School of Pedagogical and Technological Education

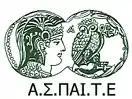
Seal of ASPETE

The School of Pedagogical and Technological Education or ASPETE (Α.Σ.ΠΑΙ.Τ.Ε.) is a Greek University which specializes in training teachers.